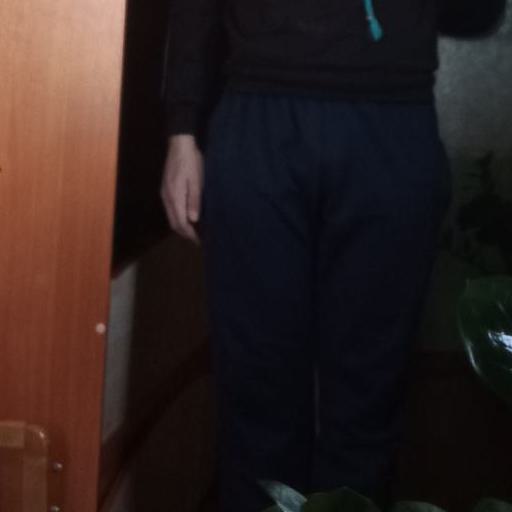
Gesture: no_gesture